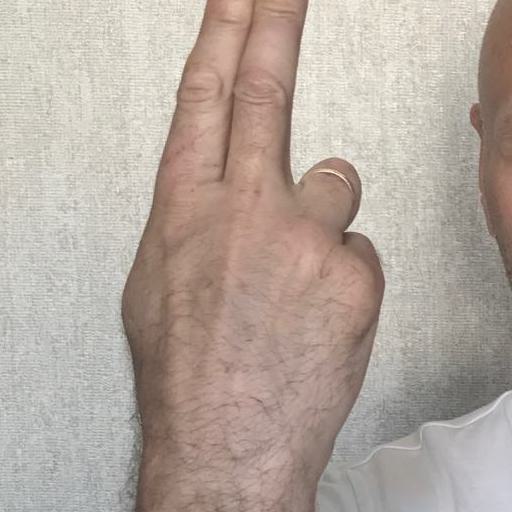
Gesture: two_up_inverted